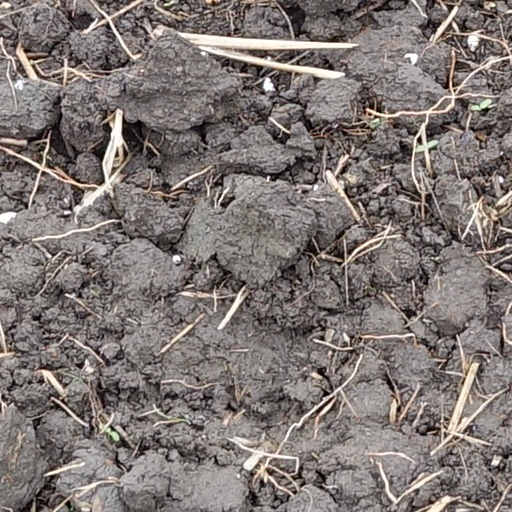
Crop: wheat